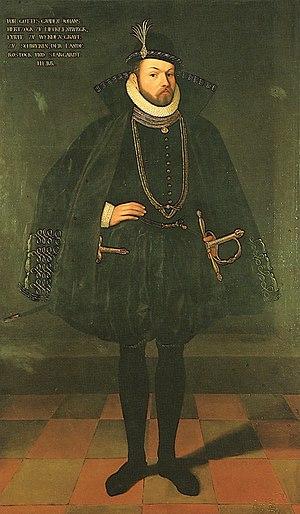
Jean VII de Mecklembourg-Schwerin, né le 7 mars 1558 à Güstrow, décédé le 22 mars 1592 à Burg Stargard.